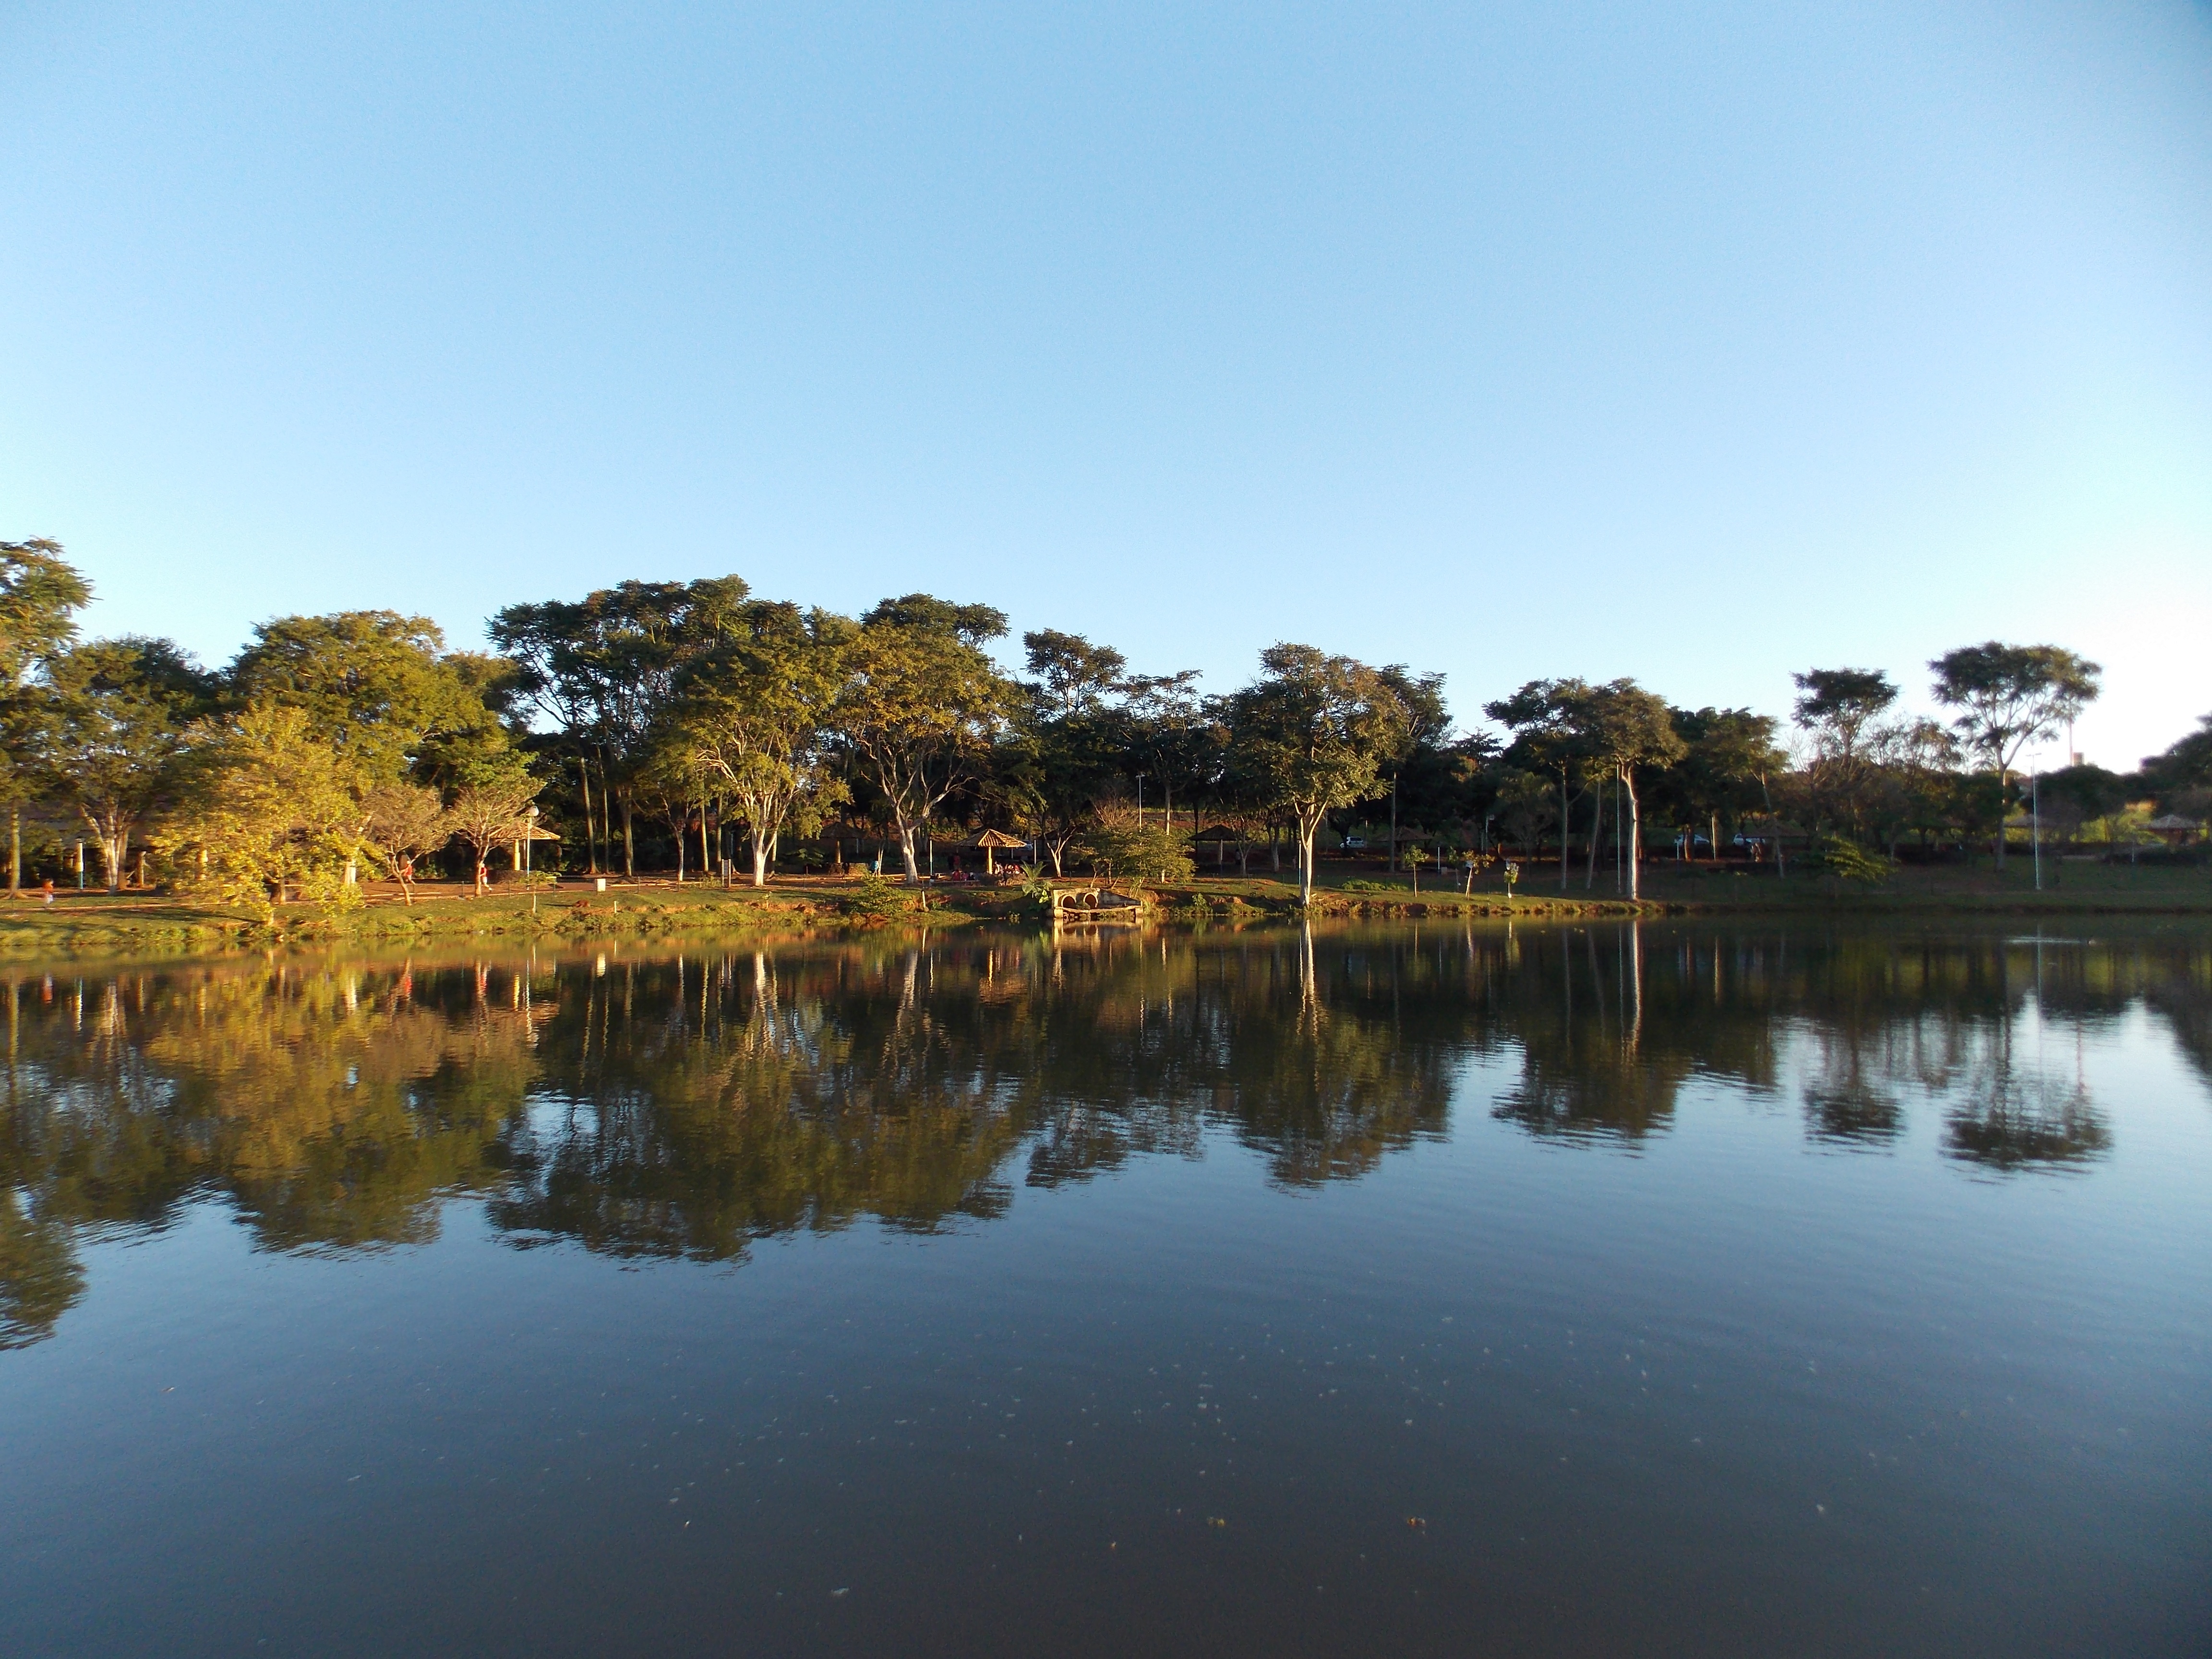
landscape, tree, water, nature, morning, lake, river, pond, evening, reflection, reservoir, body of water, wetland, woody plant